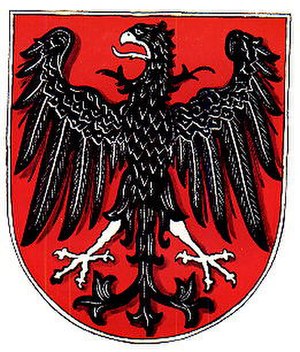
Katlenburg-Lindau
Coat of arms of Katlenburg-Lindau
Katlenburg-Lindau er en by og en kommune i Landkreis Northeim, i den tyske delstat Niedersachsen.